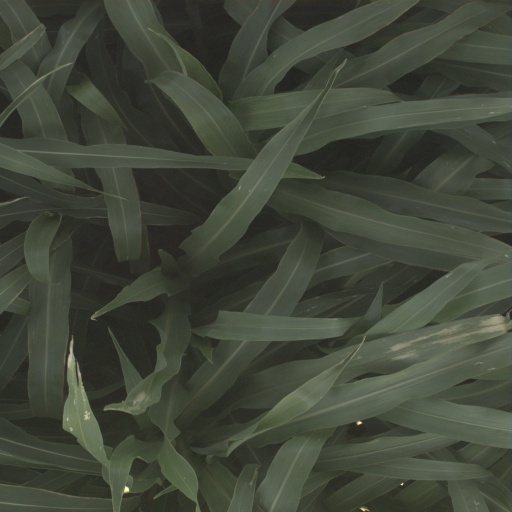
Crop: sorghum